United States Air Force Security Forces Shield

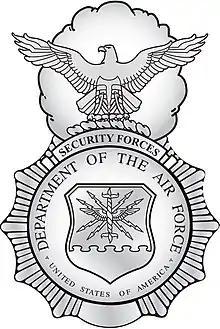
U.S. Air Force Security Forces Shield (The words "Security Forces" are located just below the eagle

The Air Force Security Forces Shield is a military badge of the United States Air Force Security Forces. Originally known as the "Air Police Shield" and the "Security Police Shield," the Air Force Security Forces Shield has existed since the early 1960s. The shield is worn in the center of the left breast pocket of all Air Force uniforms, or in an approximately equivalent location if the uniform does not have breast pockets. For females in dress uniforms, the shield is worn above the name tag on the wearer’s right side. The shield is usually not worn on the OCP uniform, being substituted by the "SF" brassard patch on the wearer's left arm. The Security Forces Shield placed in the same location, in a subdued tone with or without an OCP background is an acceptable alternative as well. The Security Forces shield is the primary identification for officers and enlisted members of the Air Force Security Forces.